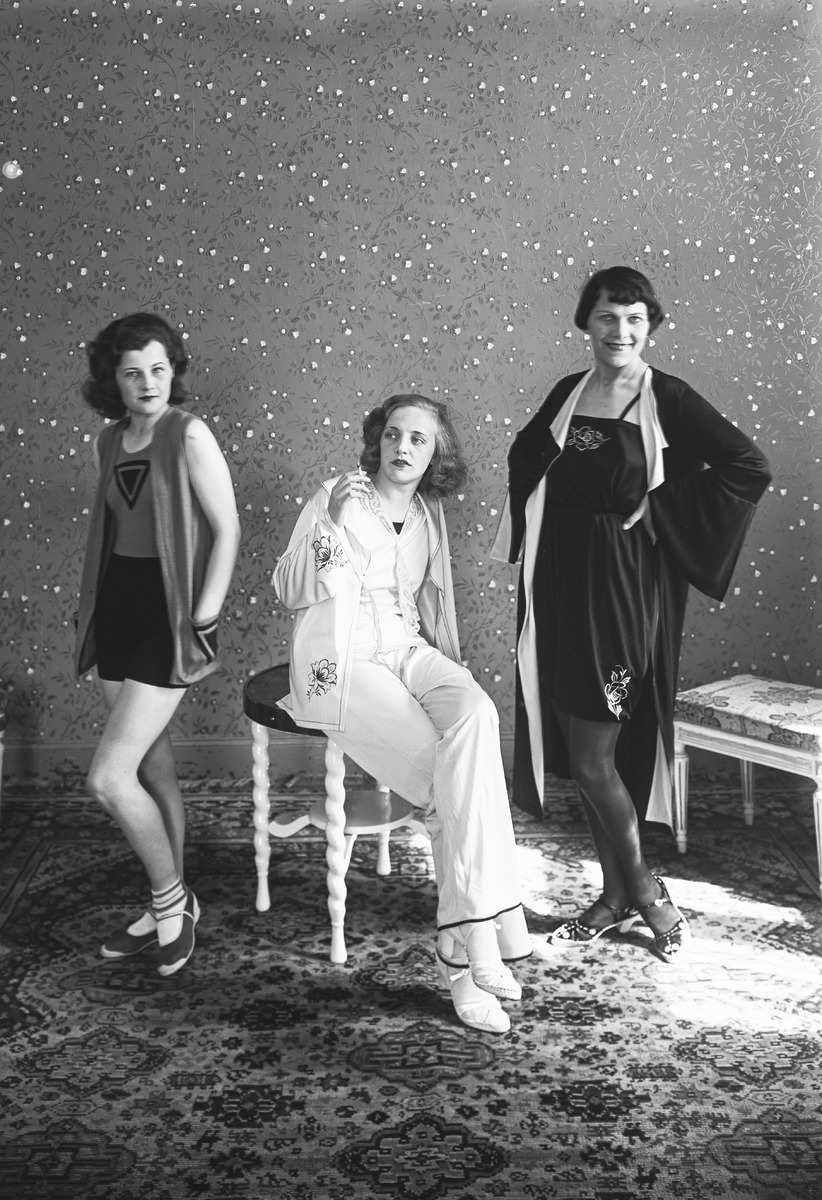
Mannekiineja Oulun Seurahuoneen mannekiininäytöksessä
Models at a fashion show in Oulu Seurahuone
sisällön kuvaus: Mannekiineja Oulun Seurahuoneen mannekiininäytöksessä 28.5.1932. content description: Models at a fashion show in Oulu Seurahuone on May 28, 1932.
Vuosi: 1932
Paikka: Suomi, Oulu, Suomi, Pohjois-Pohjanmaa, Oulu
Aiheet: sisäkuva; kokokuva; vaatteet; muotinäytökset; mallit; mannekiinit; clothes; modeling; models; fashion show